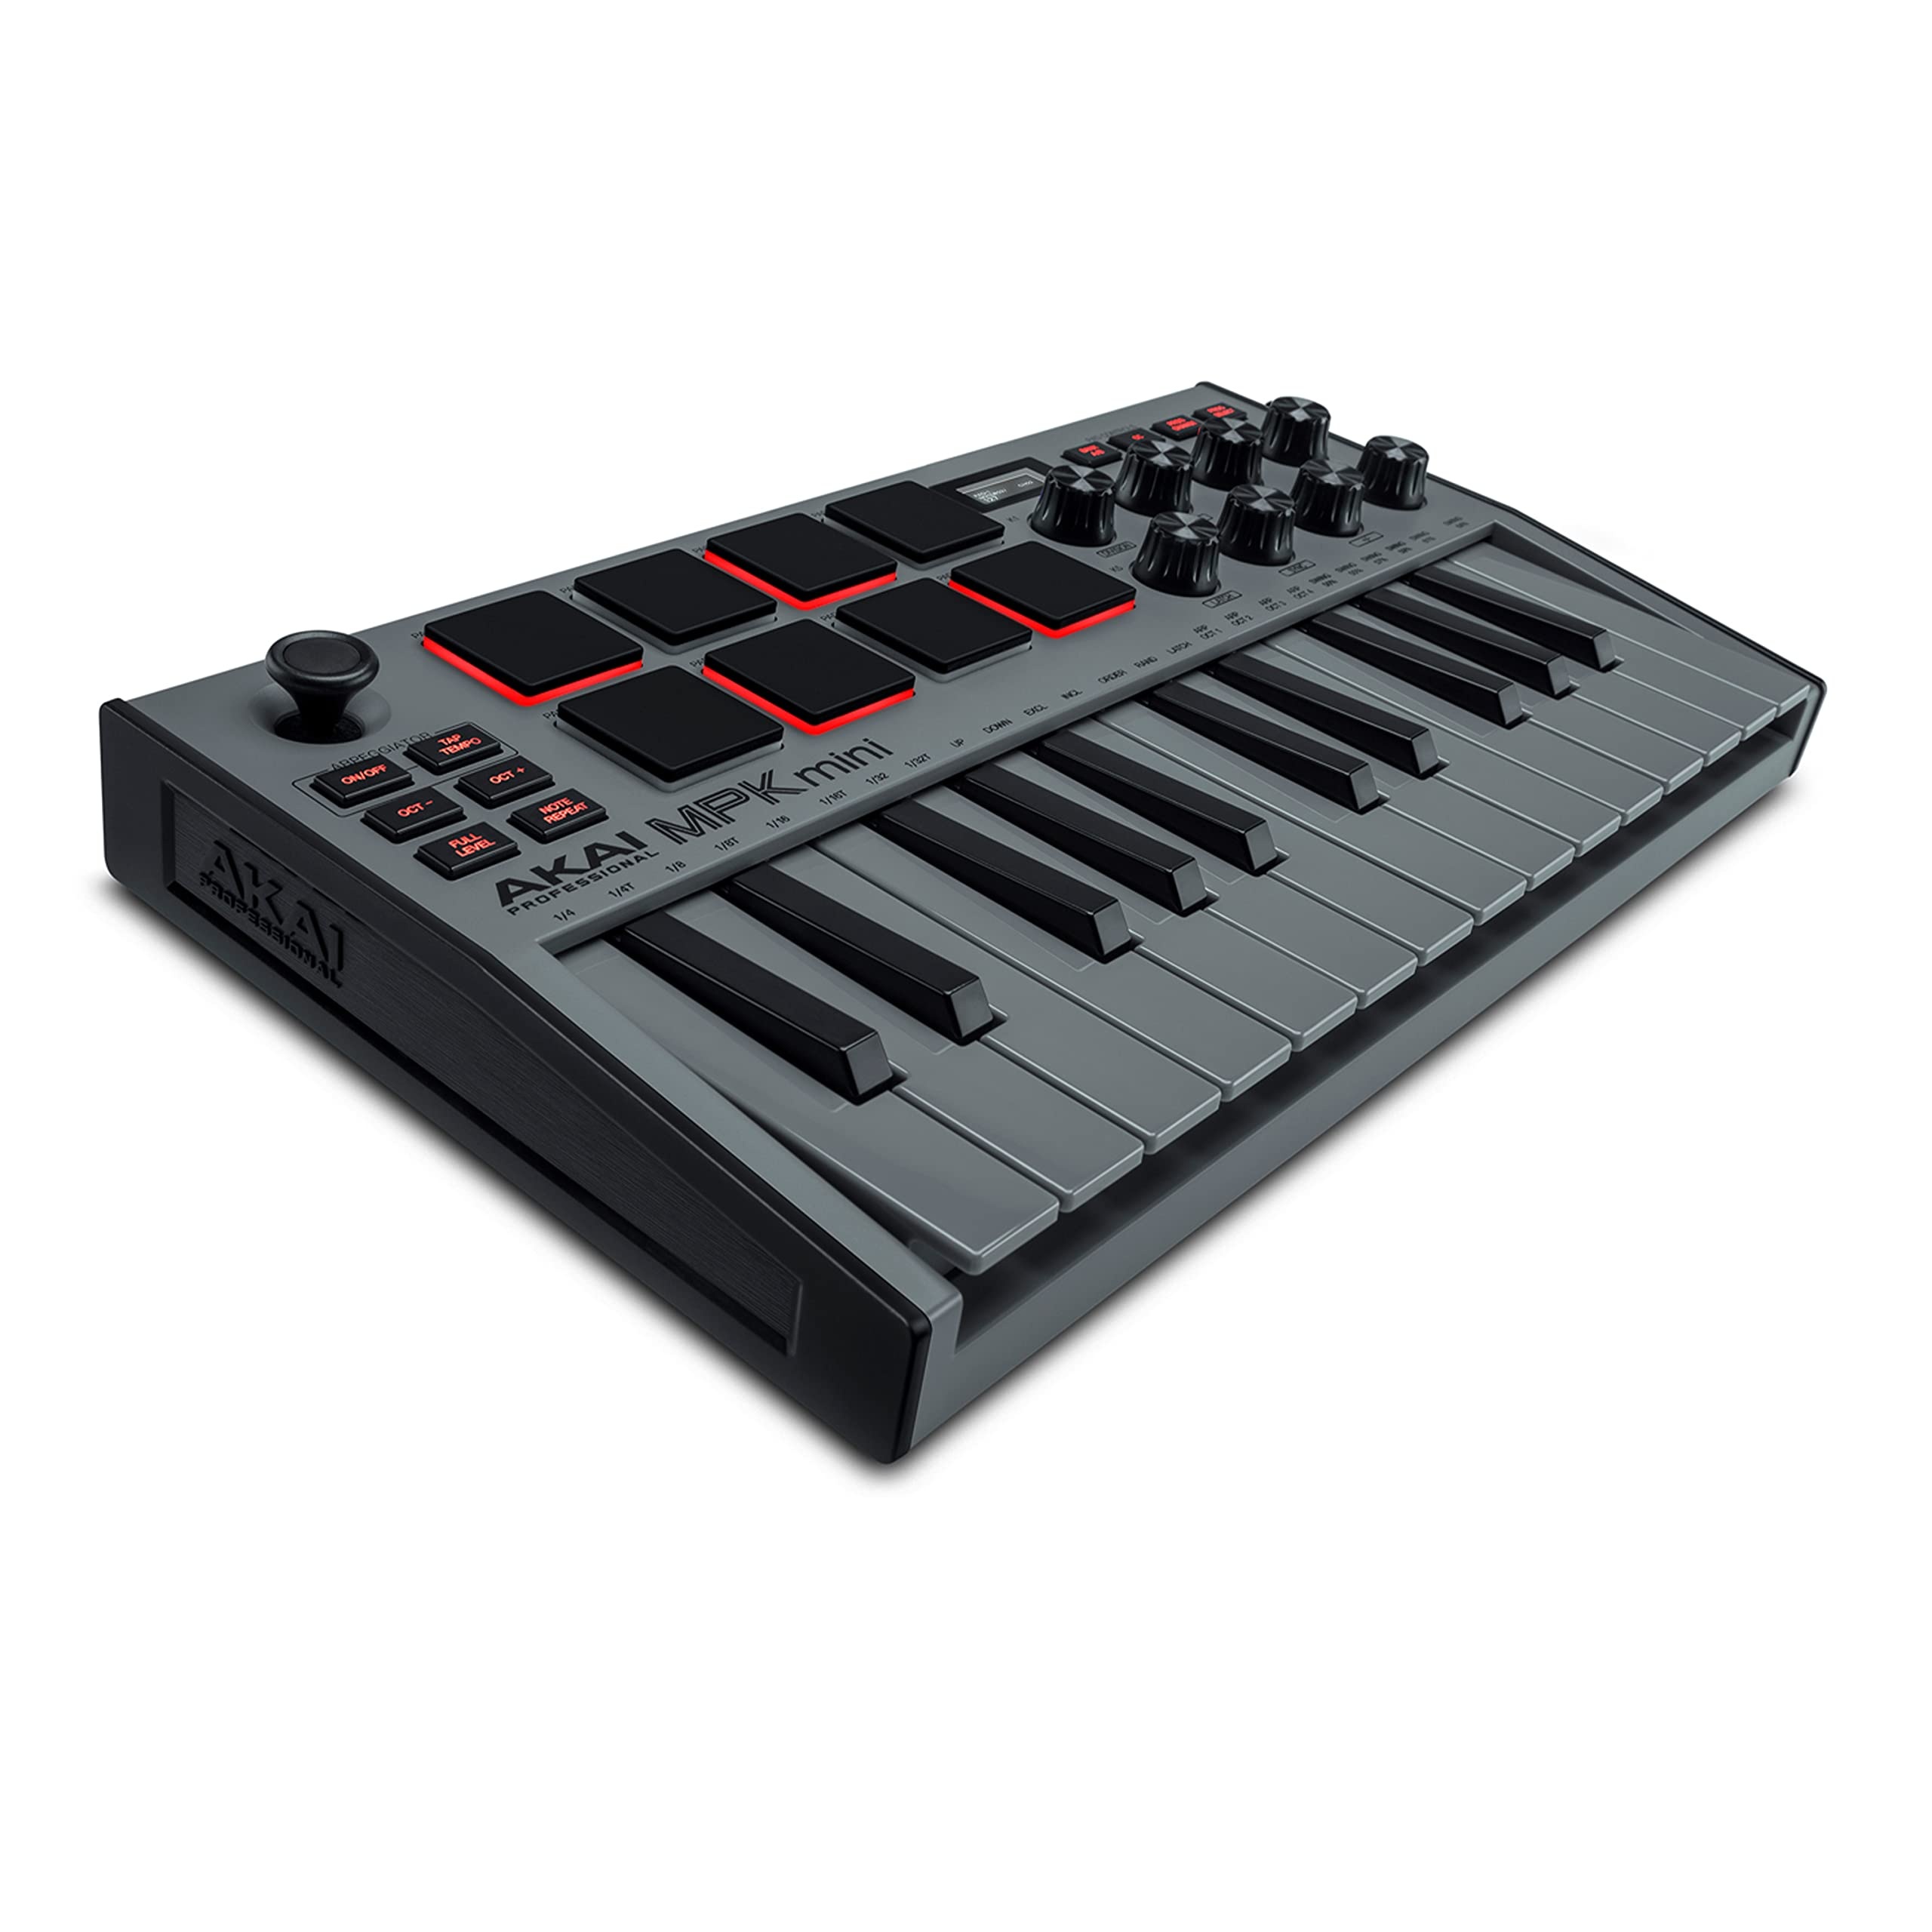
Akai Professional MPK Mini MK3 - Teclado Controlador MIDI USB de 25 Teclas con 8 Drum Pads, 8 Perillas, Software de Producción Musical y Native Instruments Sound Package (NKS Integration), Gris
Brand: AKAI PROFESSIONAL
Marca: Akai Professional Color: Gris Caracteristicas: Controlador MIDI alimentado por USB con 25 miniteclas sensibles a la velocidad para la producción musical en estudio, el control de sintetizadores virtuales y la creación de ritmos Control total de tu producción - innovador joystick de 4 ejes para el control dinámico del tono y la modulación, además de arpegiador integrado con resolución, rango y modos ajustables Integración de Native Kontrol Standard (NKS) - Akai Professional y Native Instruments se han asociado para ofrecer soporte NKS a la serie MPK Controller, prepárate para Kontrolar directamente desde tu MPK Elige tu exclusivo paquete NKS gratuito: explora y controla los presets y las bibliotecas de sonidos de Native Instruments; elige uno de los tres paquetes Komplete 15 Select: Beats, Banda o Electrónica 8 drum pads MIDI retroiluminados y sensibles a la velocidad, de estilo MPC, botones Note Repeat y Full Level para programar ritmos, disparar muestras y controlar sintetizadores virtuales/DAW Control completo de tus efectos e instrumentos virtuales - 8 knobs de 360 grados asignados a todos los plugins de tu estudio para mezclar, ajustar los controles del sintetizador, etc. Más de 1500 sonidos y todo lo que necesitas para la producción profesional - kit completo de iniciación a la producción musical con MPC Beats, 3 instrumentos virtuales y 2 GB de contenido sonoro Personaliza tu MPK Mini MK3; descarga el editor y aprende a asignar manualmente los mandos y el joystick, ajustar el teclado y el arpegiador, almacenar tus propios programas y mucho más Consigue un mes completo de Splice - Desbloquea la biblioteca de samples definitiva, ahora incluida con la compra de cualquier MPK o MPC; registra tu producto y canjea 30 días de acceso al plan Splice Creator Unión: Electrónicos Fecha de lanzamiento: 01-12-2021 Número de modelo del producto: MPKMINI3MK1 Identificador de producto del fabricante: MPKMINI3G Detalles: Tu canción de éxito empieza aquí. Presentamos MPK Mini MK3, la 3ª iteración del legendario controlador de teclado MIDI USB plug and play mini de 25 teclas más vendido del mundo que redefinió la forma de hacer música de una generación de creadores. Compatibilidad universal para una integración instantánea con tu aplicación de producción musical (DAW) favorita; su tamaño compacto lo convierte en el compañero de viaje ideal; su arsenal de pads de ritmo, un arpegiador, MPC Note Repeat y Full Level, un joystick de 4 direcciones y controles MIDI asignables te permiten tomar el mando de cada aspecto de tu producción; el nuevo teclado dinámico mejorado Gen 2 garantiza que tu interpretación se captura con cada sutil inflexión de tu entrega. Simplicidad de instalación MPK Mini MK3 incluye una única instalación (disponible como descarga previo registro en el sitio web de Akai Professional) de todo este software estándar de la industria para que pases menos tiempo atascado en tecnicismos y más tiempo creando tu próximo éxito. " Integración de Native Kontrol Standard (NKS) Akai Professional y Native Instruments se han asociado para llevar el soporte NKS a la serie MPK Controller, prepárate para Kontrolar directamente desde tu MPK. Explora y controla las librerías de presets y sonidos de Native Instruments; selecciona uno de los tres paquetes complementarios y exclusivos de Komplete 15 Select: Beats, Band o Electronic. EAN: 0694318025659 Dimensiones del paquete: 14.3 x 8.5 x 3.0 inches
Category: Arts & Entertainment > Hobbies & Creative Arts > Musical Instruments > Electronic Musical Instruments > MIDI Controllers > Keyboard Controllers